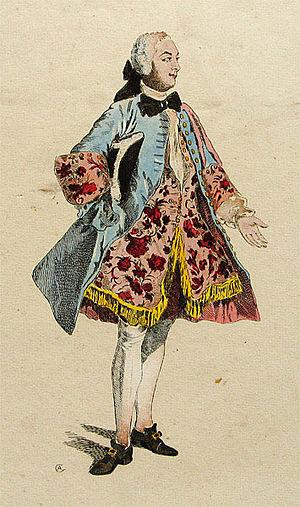
Abraham-Alexis Quinault, dit Quinault-Dufresne, est un acteur français né à Verdun-sur-le-Doubs le 9 septembre 1693 et mort à Paris le 12 février 1767.